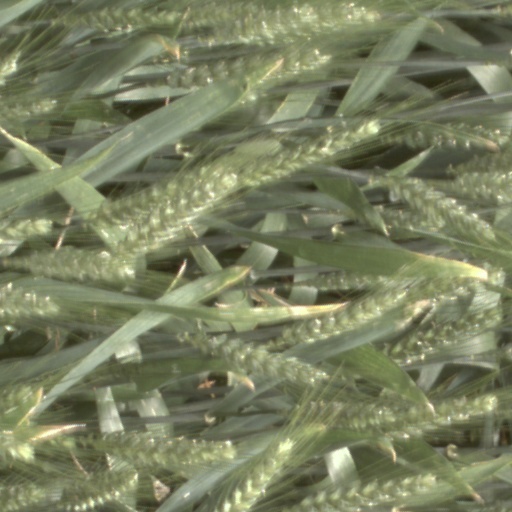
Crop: wheat